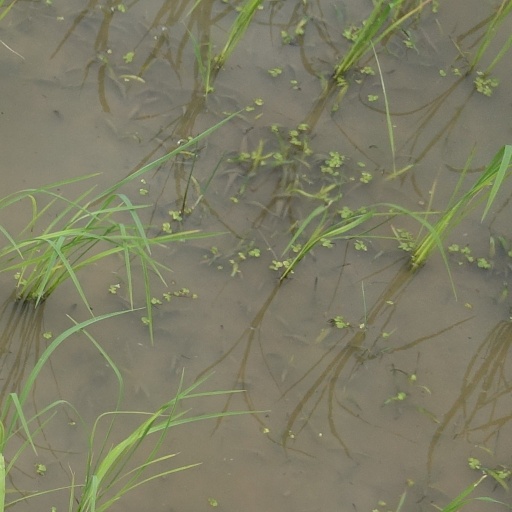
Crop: rice